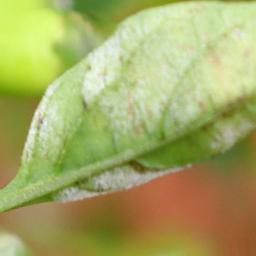
Label: powdery mildew